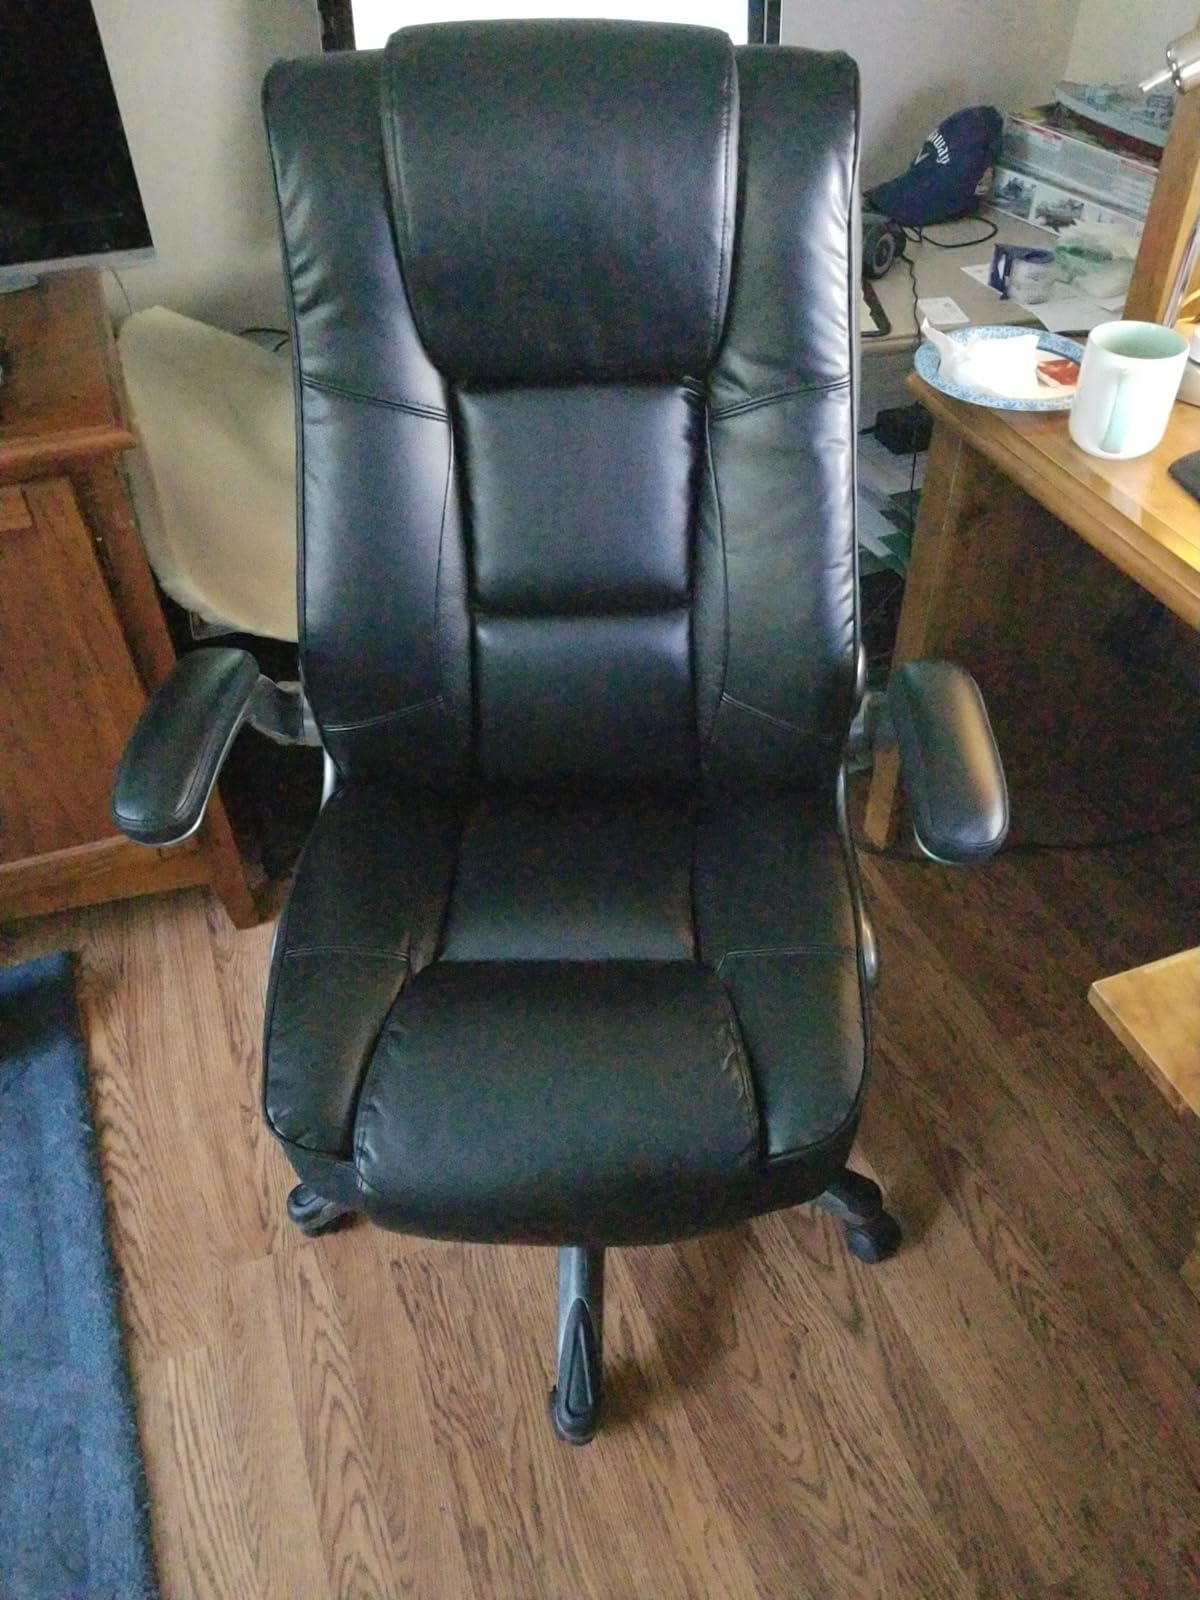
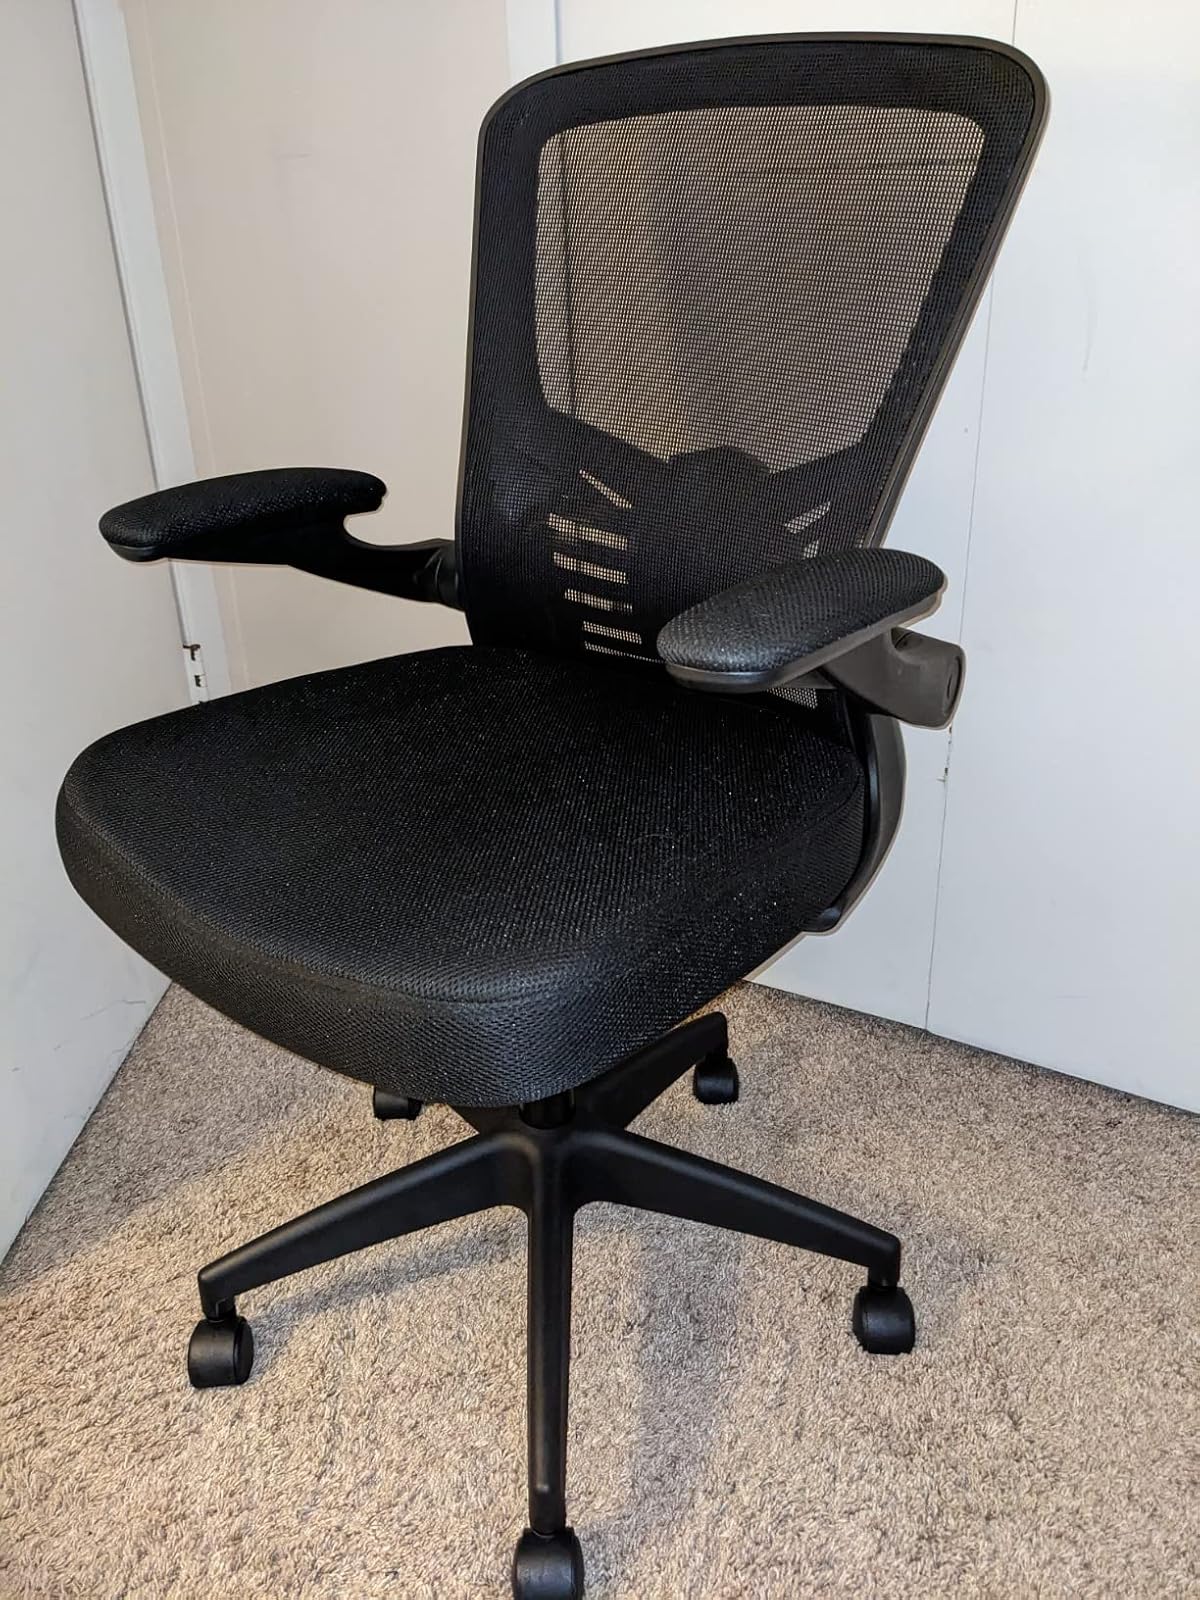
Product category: items_chair
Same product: no